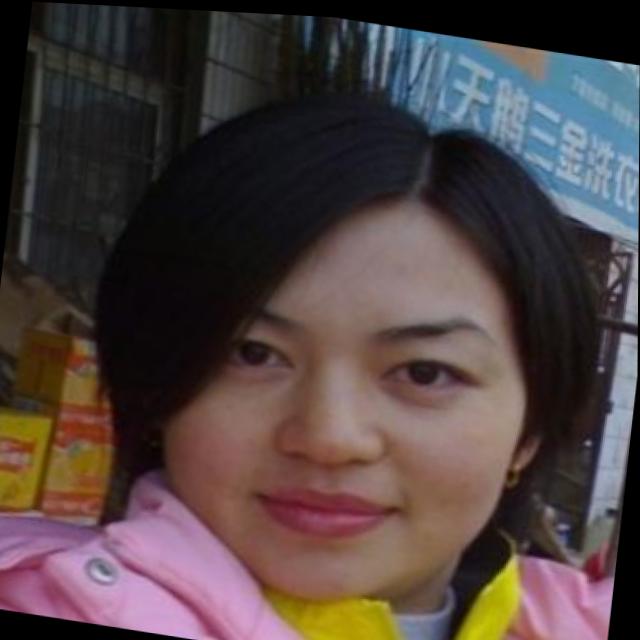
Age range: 21-44